Scarpe (river)

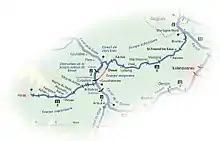
River Scarpe and connecting waterways (not showing the non-navigable stream west from Arras)

The river was made navigable by 15 weirs and locks over about two thirds of its length, divided into the Upper Scarpe (23 km, 9 locks) from Arras to Courchelettes, the Middle Scarpe through Douai, and the Lower Scarpe (36 km, 6 locks) from Douai to the Escaut. The Middle Scarpe is no longer navigable, bypassed by the high-capacity Canal Dunkerque-Escaut.